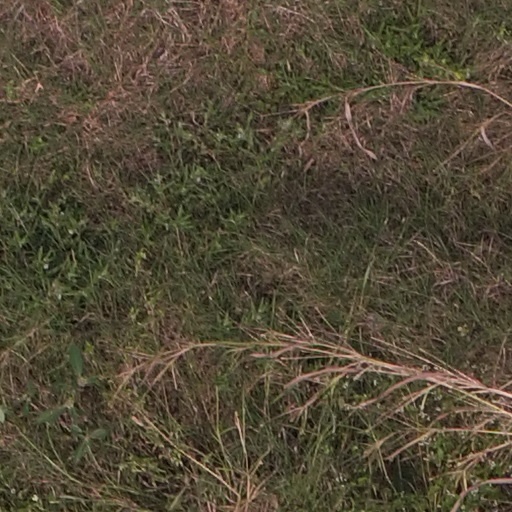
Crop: maize; corn